Rip Sawyer

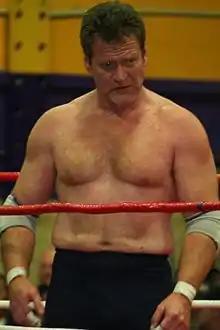
Rip Sawyer in April 2013

Sidney F. Garrison (born January 26, 1965) is a retired American professional wrestler, better known by his ring name Rip Sawyer. He competed in the Mid-Atlantic and East Coast independent circuit during the late 1980s and early 1990s. As one-half of The Cream Team with longtime tag team partner Dino Casanova, they won the MEWF Tag Team Championship in the Mid-Eastern Wrestling Federation in 1991. Defending the title for over 10 months, they were the promotion's longest reigning champions.